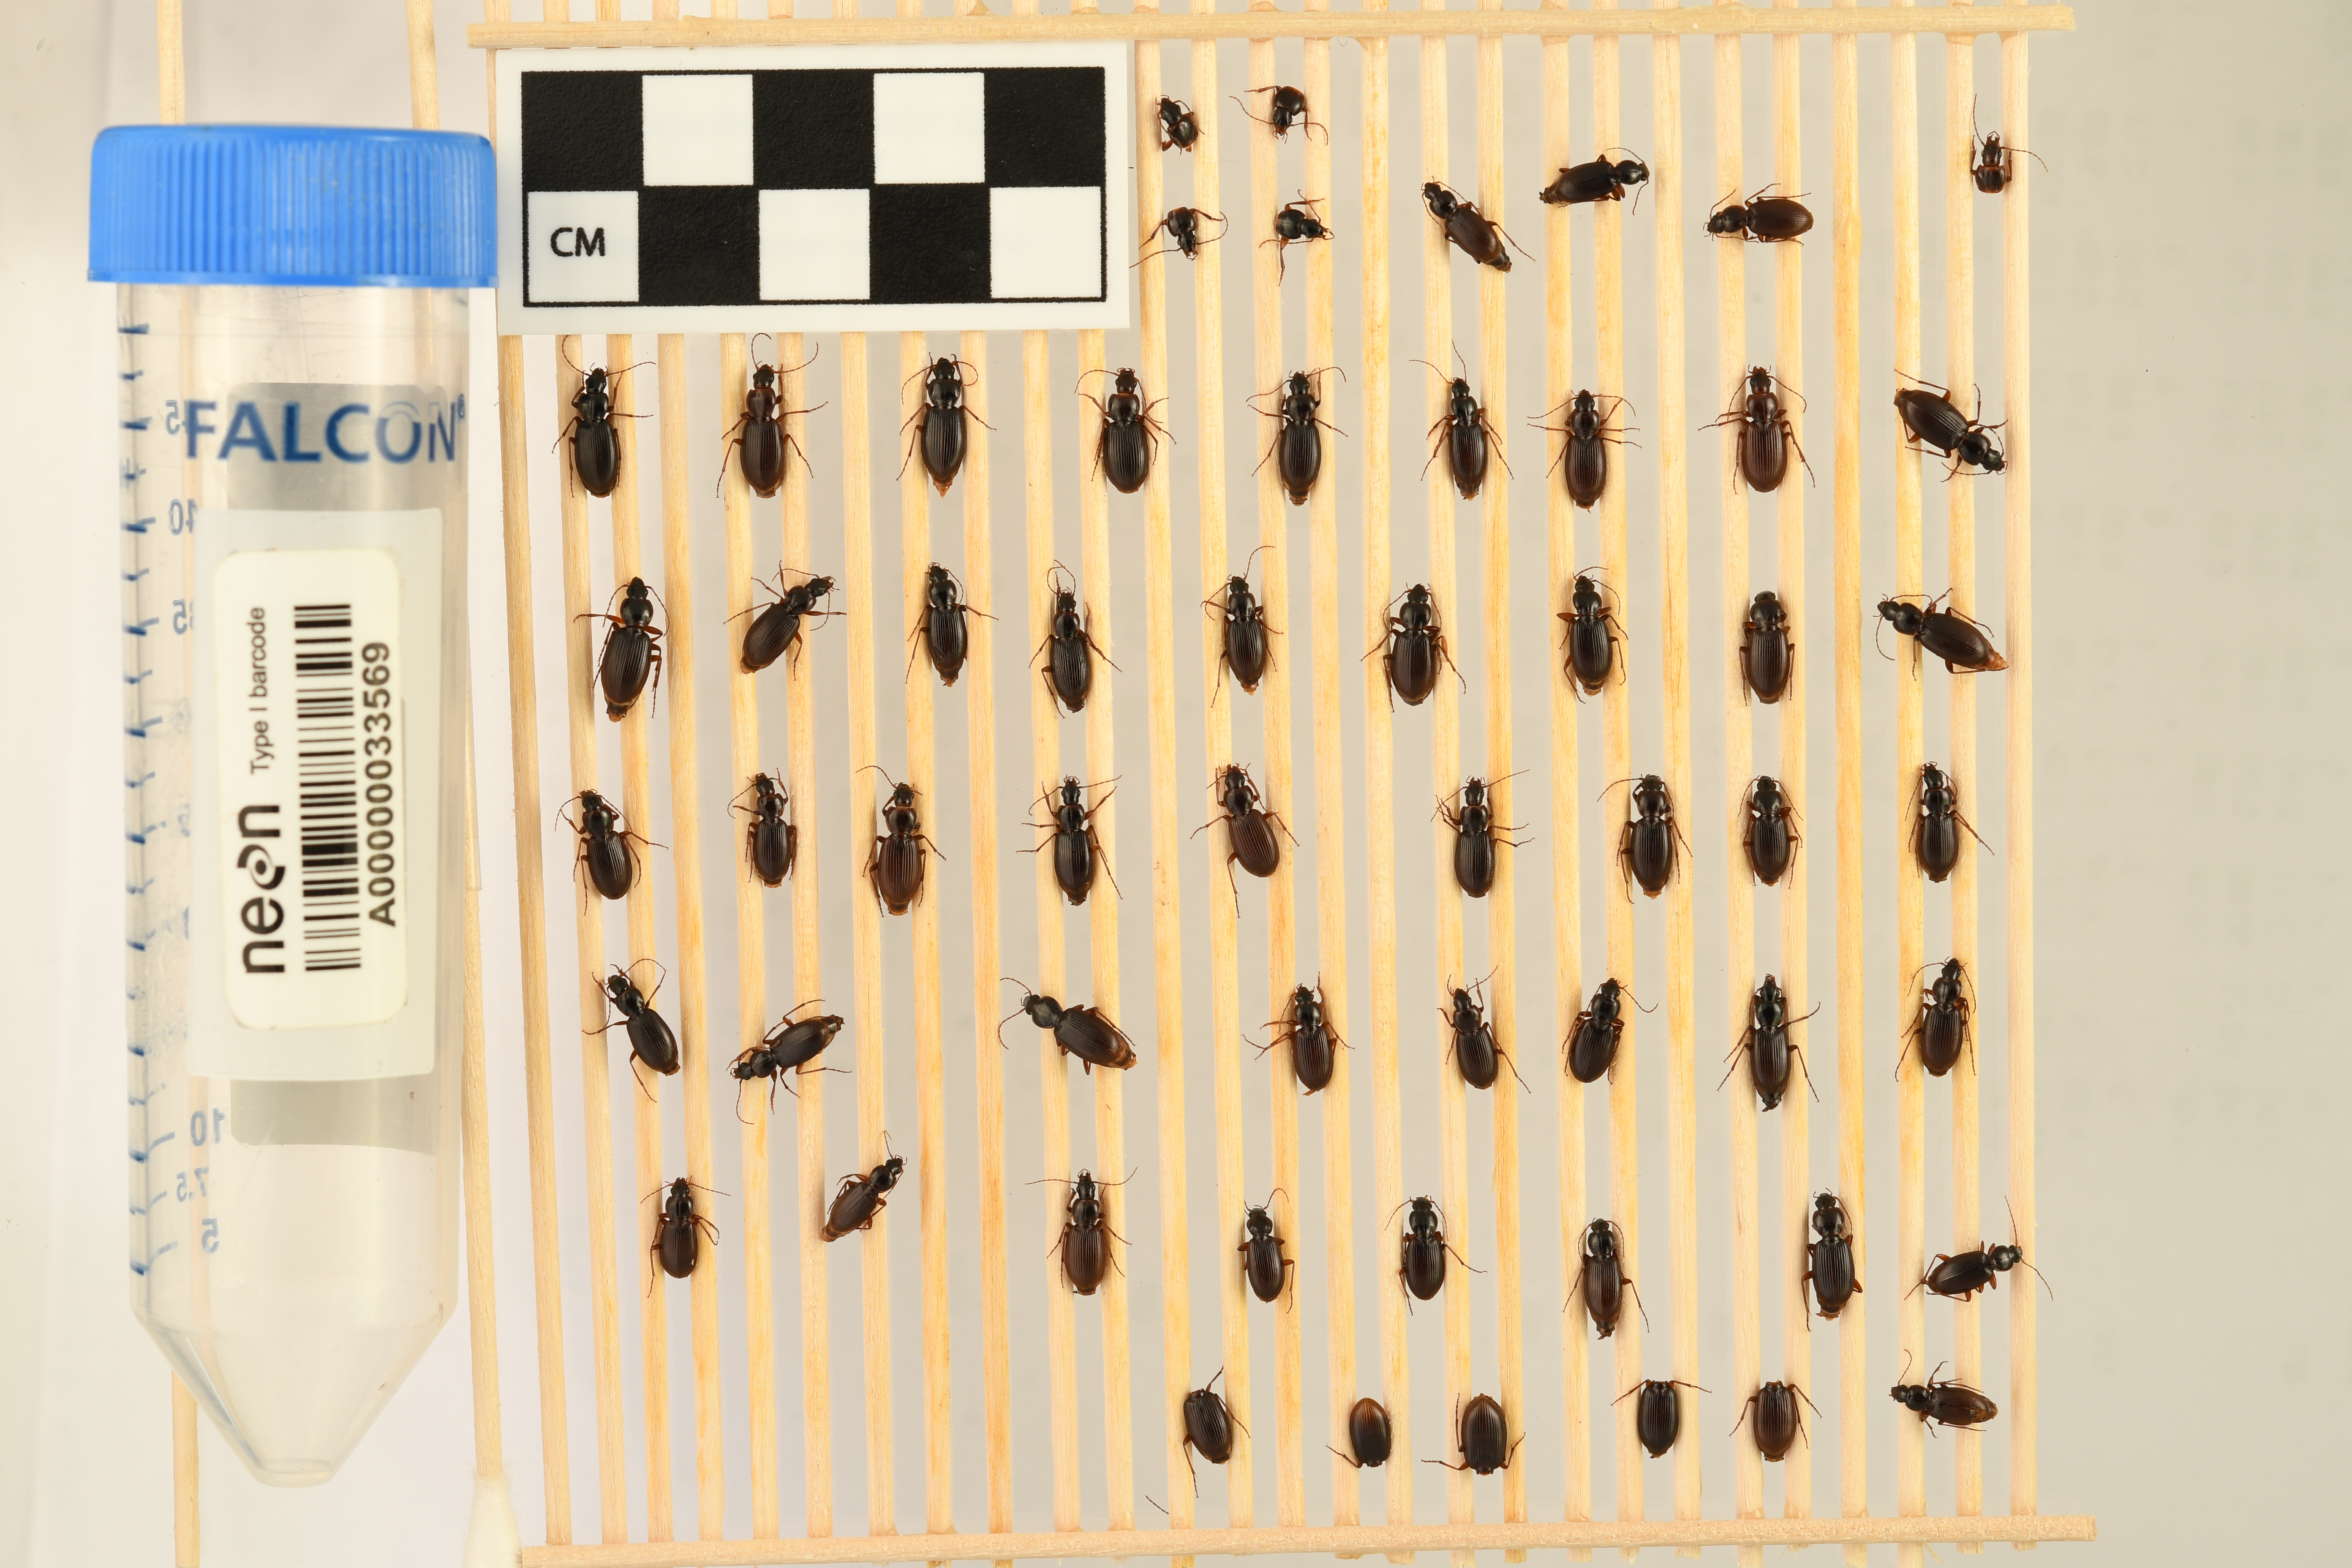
Synuchus impunctatus — Bartlett Experimental Forest NEON, plot BART_079. Beetle 33, ElytraLength: 0.5796 cm (lying flat: Yes)

Synuchus impunctatus — Bartlett Experimental Forest NEON, plot BART_079. Beetle 33, ElytraWidth: 0.3019 cm (lying flat: Yes)

Synuchus impunctatus — Bartlett Experimental Forest NEON, plot BART_079. Beetle 34, ElytraLength: 0.512 cm (lying flat: Yes)

Synuchus impunctatus — Bartlett Experimental Forest NEON, plot BART_079. Beetle 34, ElytraWidth: 0.2685 cm (lying flat: Yes)

Synuchus impunctatus — Bartlett Experimental Forest NEON, plot BART_079. Beetle 35, ElytraLength: 0.4943 cm (lying flat: Yes)

Synuchus impunctatus — Bartlett Experimental Forest NEON, plot BART_079. Beetle 35, ElytraWidth: 0.2609 cm (lying flat: Yes)

Synuchus impunctatus — Bartlett Experimental Forest NEON, plot BART_079. Beetle 36, ElytraLength: 0.4964 cm (lying flat: Yes)

Synuchus impunctatus — Bartlett Experimental Forest NEON, plot BART_079. Beetle 36, ElytraWidth: 0.2963 cm (lying flat: Yes)

Synuchus impunctatus — Bartlett Experimental Forest NEON, plot BART_079. Beetle 37, ElytraLength: 0.5196 cm (lying flat: Yes)

Synuchus impunctatus — Bartlett Experimental Forest NEON, plot BART_079. Beetle 37, ElytraWidth: 0.2787 cm (lying flat: Yes)

Synuchus impunctatus — Bartlett Experimental Forest NEON, plot BART_079. Beetle 38, ElytraLength: 0.5495 cm (lying flat: Yes)

Synuchus impunctatus — Bartlett Experimental Forest NEON, plot BART_079. Beetle 38, ElytraWidth: 0.2685 cm (lying flat: Yes)

Synuchus impunctatus — Bartlett Experimental Forest NEON, plot BART_079. Beetle 39, ElytraLength: 0.481 cm (lying flat: Yes)

Synuchus impunctatus — Bartlett Experimental Forest NEON, plot BART_079. Beetle 39, ElytraWidth: 0.2405 cm (lying flat: Yes)

Synuchus impunctatus — Bartlett Experimental Forest NEON, plot BART_079. Beetle 40, ElytraLength: 0.4479 cm (lying flat: No)

Synuchus impunctatus — Bartlett Experimental Forest NEON, plot BART_079. Beetle 40, ElytraWidth: 0.2239 cm (lying flat: No)

Synuchus impunctatus — Bartlett Experimental Forest NEON, plot BART_079. Beetle 41, ElytraLength: 0.5316 cm (lying flat: Yes)

Synuchus impunctatus — Bartlett Experimental Forest NEON, plot BART_079. Beetle 41, ElytraWidth: 0.2658 cm (lying flat: Yes)

Synuchus impunctatus — Bartlett Experimental Forest NEON, plot BART_079. Beetle 42, ElytraLength: 0.5389 cm (lying flat: No)

Synuchus impunctatus — Bartlett Experimental Forest NEON, plot BART_079. Beetle 42, ElytraWidth: 0.256 cm (lying flat: No)

Synuchus impunctatus — Bartlett Experimental Forest NEON, plot BART_079. Beetle 43, ElytraWidth: 0.2658 cm (lying flat: Yes)

Synuchus impunctatus — Bartlett Experimental Forest NEON, plot BART_079. Beetle 43, ElytraLength: 0.5318 cm (lying flat: Yes)

Synuchus impunctatus — Bartlett Experimental Forest NEON, plot BART_079. Beetle 44, ElytraWidth: 0.2785 cm (lying flat: No)

Synuchus impunctatus — Bartlett Experimental Forest NEON, plot BART_079. Beetle 44, ElytraLength: 0.5322 cm (lying flat: No)

Synuchus impunctatus — Bartlett Experimental Forest NEON, plot BART_079. Beetle 45, ElytraLength: 0.5448 cm (lying flat: No)

Synuchus impunctatus — Bartlett Experimental Forest NEON, plot BART_079. Beetle 45, ElytraWidth: 0.2787 cm (lying flat: No)

Synuchus impunctatus — Bartlett Experimental Forest NEON, plot BART_079. Beetle 46, ElytraLength: 0.5053 cm (lying flat: Yes)

Synuchus impunctatus — Bartlett Experimental Forest NEON, plot BART_079. Beetle 46, ElytraWidth: 0.2493 cm (lying flat: Yes)

Synuchus impunctatus — Bartlett Experimental Forest NEON, plot BART_079. Beetle 47, ElytraLength: 0.5484 cm (lying flat: Yes)

Synuchus impunctatus — Bartlett Experimental Forest NEON, plot BART_079. Beetle 47, ElytraWidth: 0.2682 cm (lying flat: Yes)

Synuchus impunctatus — Bartlett Experimental Forest NEON, plot BART_079. Beetle 48, ElytraLength: 0.5605 cm (lying flat: Yes)

Synuchus impunctatus — Bartlett Experimental Forest NEON, plot BART_079. Beetle 48, ElytraWidth: 0.2685 cm (lying flat: Yes)

Synuchus impunctatus — Bartlett Experimental Forest NEON, plot BART_079. Beetle 49, ElytraLength: 0.6077 cm (lying flat: Yes)

Synuchus impunctatus — Bartlett Experimental Forest NEON, plot BART_079. Beetle 49, ElytraWidth: 0.3167 cm (lying flat: Yes)

Synuchus impunctatus — Bartlett Experimental Forest NEON, plot BART_079. Beetle 50, ElytraLength: 0.5571 cm (lying flat: Yes)

Synuchus impunctatus — Bartlett Experimental Forest NEON, plot BART_079. Beetle 50, ElytraWidth: 0.2914 cm (lying flat: Yes)

Synuchus impunctatus — Bartlett Experimental Forest NEON, plot BART_079. Beetle 51, ElytraLength: 0.5824 cm (lying flat: Yes)

Synuchus impunctatus — Bartlett Experimental Forest NEON, plot BART_079. Beetle 51, ElytraWidth: 0.3038 cm (lying flat: Yes)

Synuchus impunctatus — Bartlett Experimental Forest NEON, plot BART_079. Beetle 52, ElytraLength: 0.514 cm (lying flat: Yes)

Synuchus impunctatus — Bartlett Experimental Forest NEON, plot BART_079. Beetle 52, ElytraWidth: 0.256 cm (lying flat: Yes)

Synuchus impunctatus — Bartlett Experimental Forest NEON, plot BART_079. Beetle 1, ElytraLength: 0.5282 cm (lying flat: Yes)

Synuchus impunctatus — Bartlett Experimental Forest NEON, plot BART_079. Beetle 1, ElytraWidth: 0.1882 cm (lying flat: Yes)

Synuchus impunctatus — Bartlett Experimental Forest NEON, plot BART_079. Beetle 2, ElytraLength: 0.4886 cm (lying flat: Yes)

Synuchus impunctatus — Bartlett Experimental Forest NEON, plot BART_079. Beetle 2, ElytraWidth: 0.1843 cm (lying flat: Yes)

Synuchus impunctatus — Bartlett Experimental Forest NEON, plot BART_079. Beetle 3, ElytraLength: 0.5316 cm (lying flat: Yes)

Synuchus impunctatus — Bartlett Experimental Forest NEON, plot BART_079. Beetle 3, ElytraWidth: 0.1899 cm (lying flat: Yes)

Synuchus impunctatus — Bartlett Experimental Forest NEON, plot BART_079. Beetle 4, ElytraLength: 0.6081 cm (lying flat: Yes)

Synuchus impunctatus — Bartlett Experimental Forest NEON, plot BART_079. Beetle 4, ElytraWidth: 0.2282 cm (lying flat: Yes)

Synuchus impunctatus — Bartlett Experimental Forest NEON, plot BART_079. Beetle 5, ElytraLength: 0.5949 cm (lying flat: Yes)

Synuchus impunctatus — Bartlett Experimental Forest NEON, plot BART_079. Beetle 5, ElytraWidth: 0.2408 cm (lying flat: Yes)

Synuchus impunctatus — Bartlett Experimental Forest NEON, plot BART_079. Beetle 6, ElytraLength: 0.6077 cm (lying flat: Yes)

Synuchus impunctatus — Bartlett Experimental Forest NEON, plot BART_079. Beetle 6, ElytraWidth: 0.2405 cm (lying flat: Yes)

Synuchus impunctatus — Bartlett Experimental Forest NEON, plot BART_079. Beetle 7, ElytraLength: 0.5698 cm (lying flat: Yes)

Synuchus impunctatus — Bartlett Experimental Forest NEON, plot BART_079. Beetle 7, ElytraWidth: 0.2408 cm (lying flat: Yes)

Synuchus impunctatus — Bartlett Experimental Forest NEON, plot BART_079. Beetle 8, ElytraLength: 0.5445 cm (lying flat: Yes)

Synuchus impunctatus — Bartlett Experimental Forest NEON, plot BART_079. Beetle 8, ElytraWidth: 0.2029 cm (lying flat: Yes)

Synuchus impunctatus — Bartlett Experimental Forest NEON, plot BART_079. Beetle 9, ElytraLength: 0.4943 cm (lying flat: Yes)

Synuchus impunctatus — Bartlett Experimental Forest NEON, plot BART_079. Beetle 9, ElytraWidth: 0.2278 cm (lying flat: Yes)

Synuchus impunctatus — Bartlett Experimental Forest NEON, plot BART_079. Beetle 10, ElytraLength: 0.5316 cm (lying flat: Yes)

Synuchus impunctatus — Bartlett Experimental Forest NEON, plot BART_079. Beetle 10, ElytraWidth: 0.2282 cm (lying flat: Yes)

Synuchus impunctatus — Bartlett Experimental Forest NEON, plot BART_079. Beetle 11, ElytraWidth: 0.2661 cm (lying flat: Yes)

Synuchus impunctatus — Bartlett Experimental Forest NEON, plot BART_079. Beetle 11, ElytraLength: 0.5823 cm (lying flat: Yes)

Synuchus impunctatus — Bartlett Experimental Forest NEON, plot BART_079. Beetle 12, ElytraLength: 0.5828 cm (lying flat: Yes)

Synuchus impunctatus — Bartlett Experimental Forest NEON, plot BART_079. Beetle 12, ElytraWidth: 0.2634 cm (lying flat: Yes)